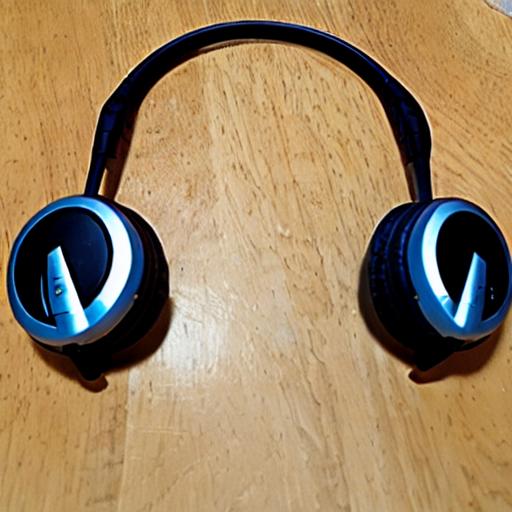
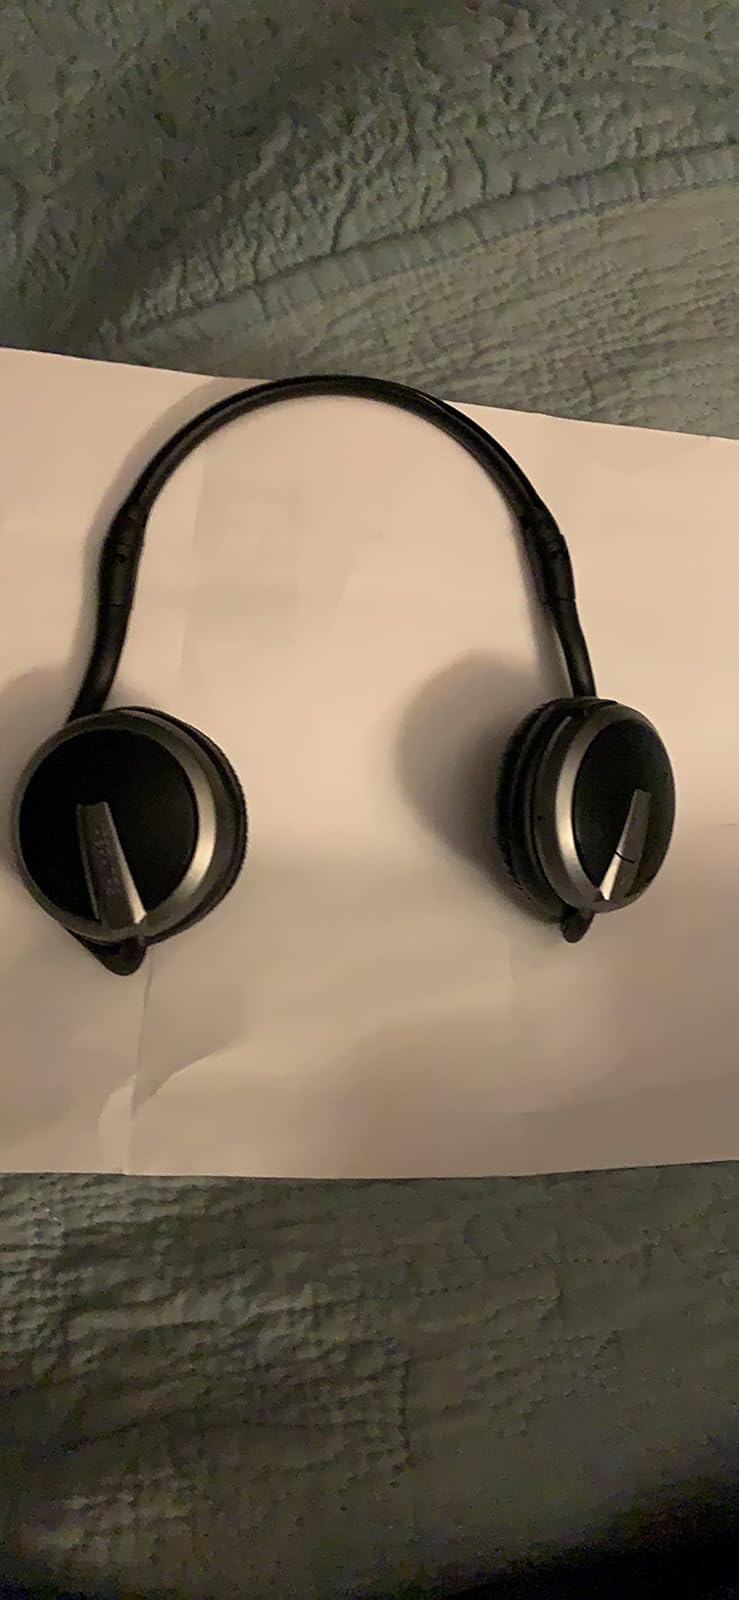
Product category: headphones
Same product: no